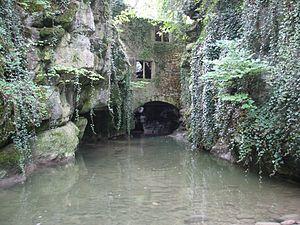
Le Seyon passe sous les ruines du moulin du Gor de Vauseyon à Neuchâtel.
Les gorges du Seyon sont une vallée encaissée et étroite où coule le Seyon, entre Valangin et le Gor de Vauseyon en ville de Neuchâtel, dans le canton de Neuchâtel. Ces gorges ont moins de 4 km de long, pour environ 100 m de dénivellation. Elles abritent une importante route cantonale et un cheminement pédestre.
Le Seyon est une rivière de Suisse, située entièrement dans le canton de Neuchâtel. Ses principales sources ont été captées au XXᵉ siècle pour alimenter les réseaux d'eau. Ainsi, en période d'étiage, le cours supérieur du Seyon est alimenté uniquement par les eaux rejetées par la station d'épuration. Plusieurs affluents s'ajoutent au débit en aval de la station. La qualité de la vie dans la rivière en est d'ailleurs étroitement liée et totalement dépendante.